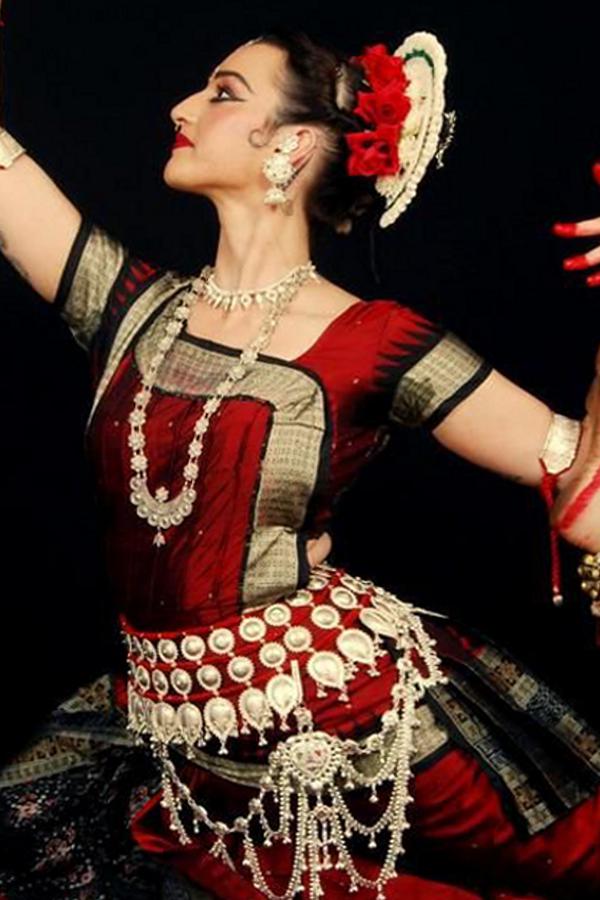
Dance form: odissi